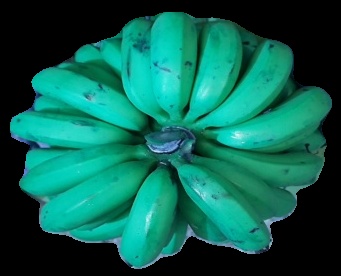
Variety: pachbale
Grade: grade2